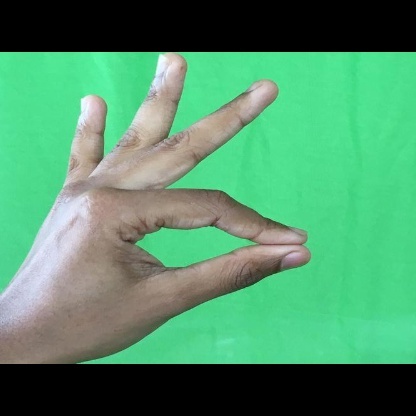
Mudra: Hamsasyam